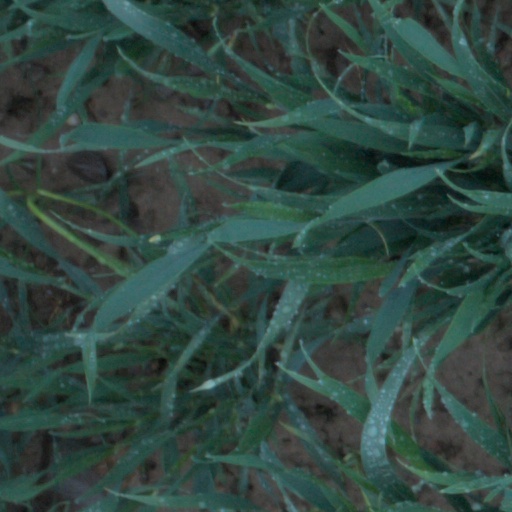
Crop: wheat